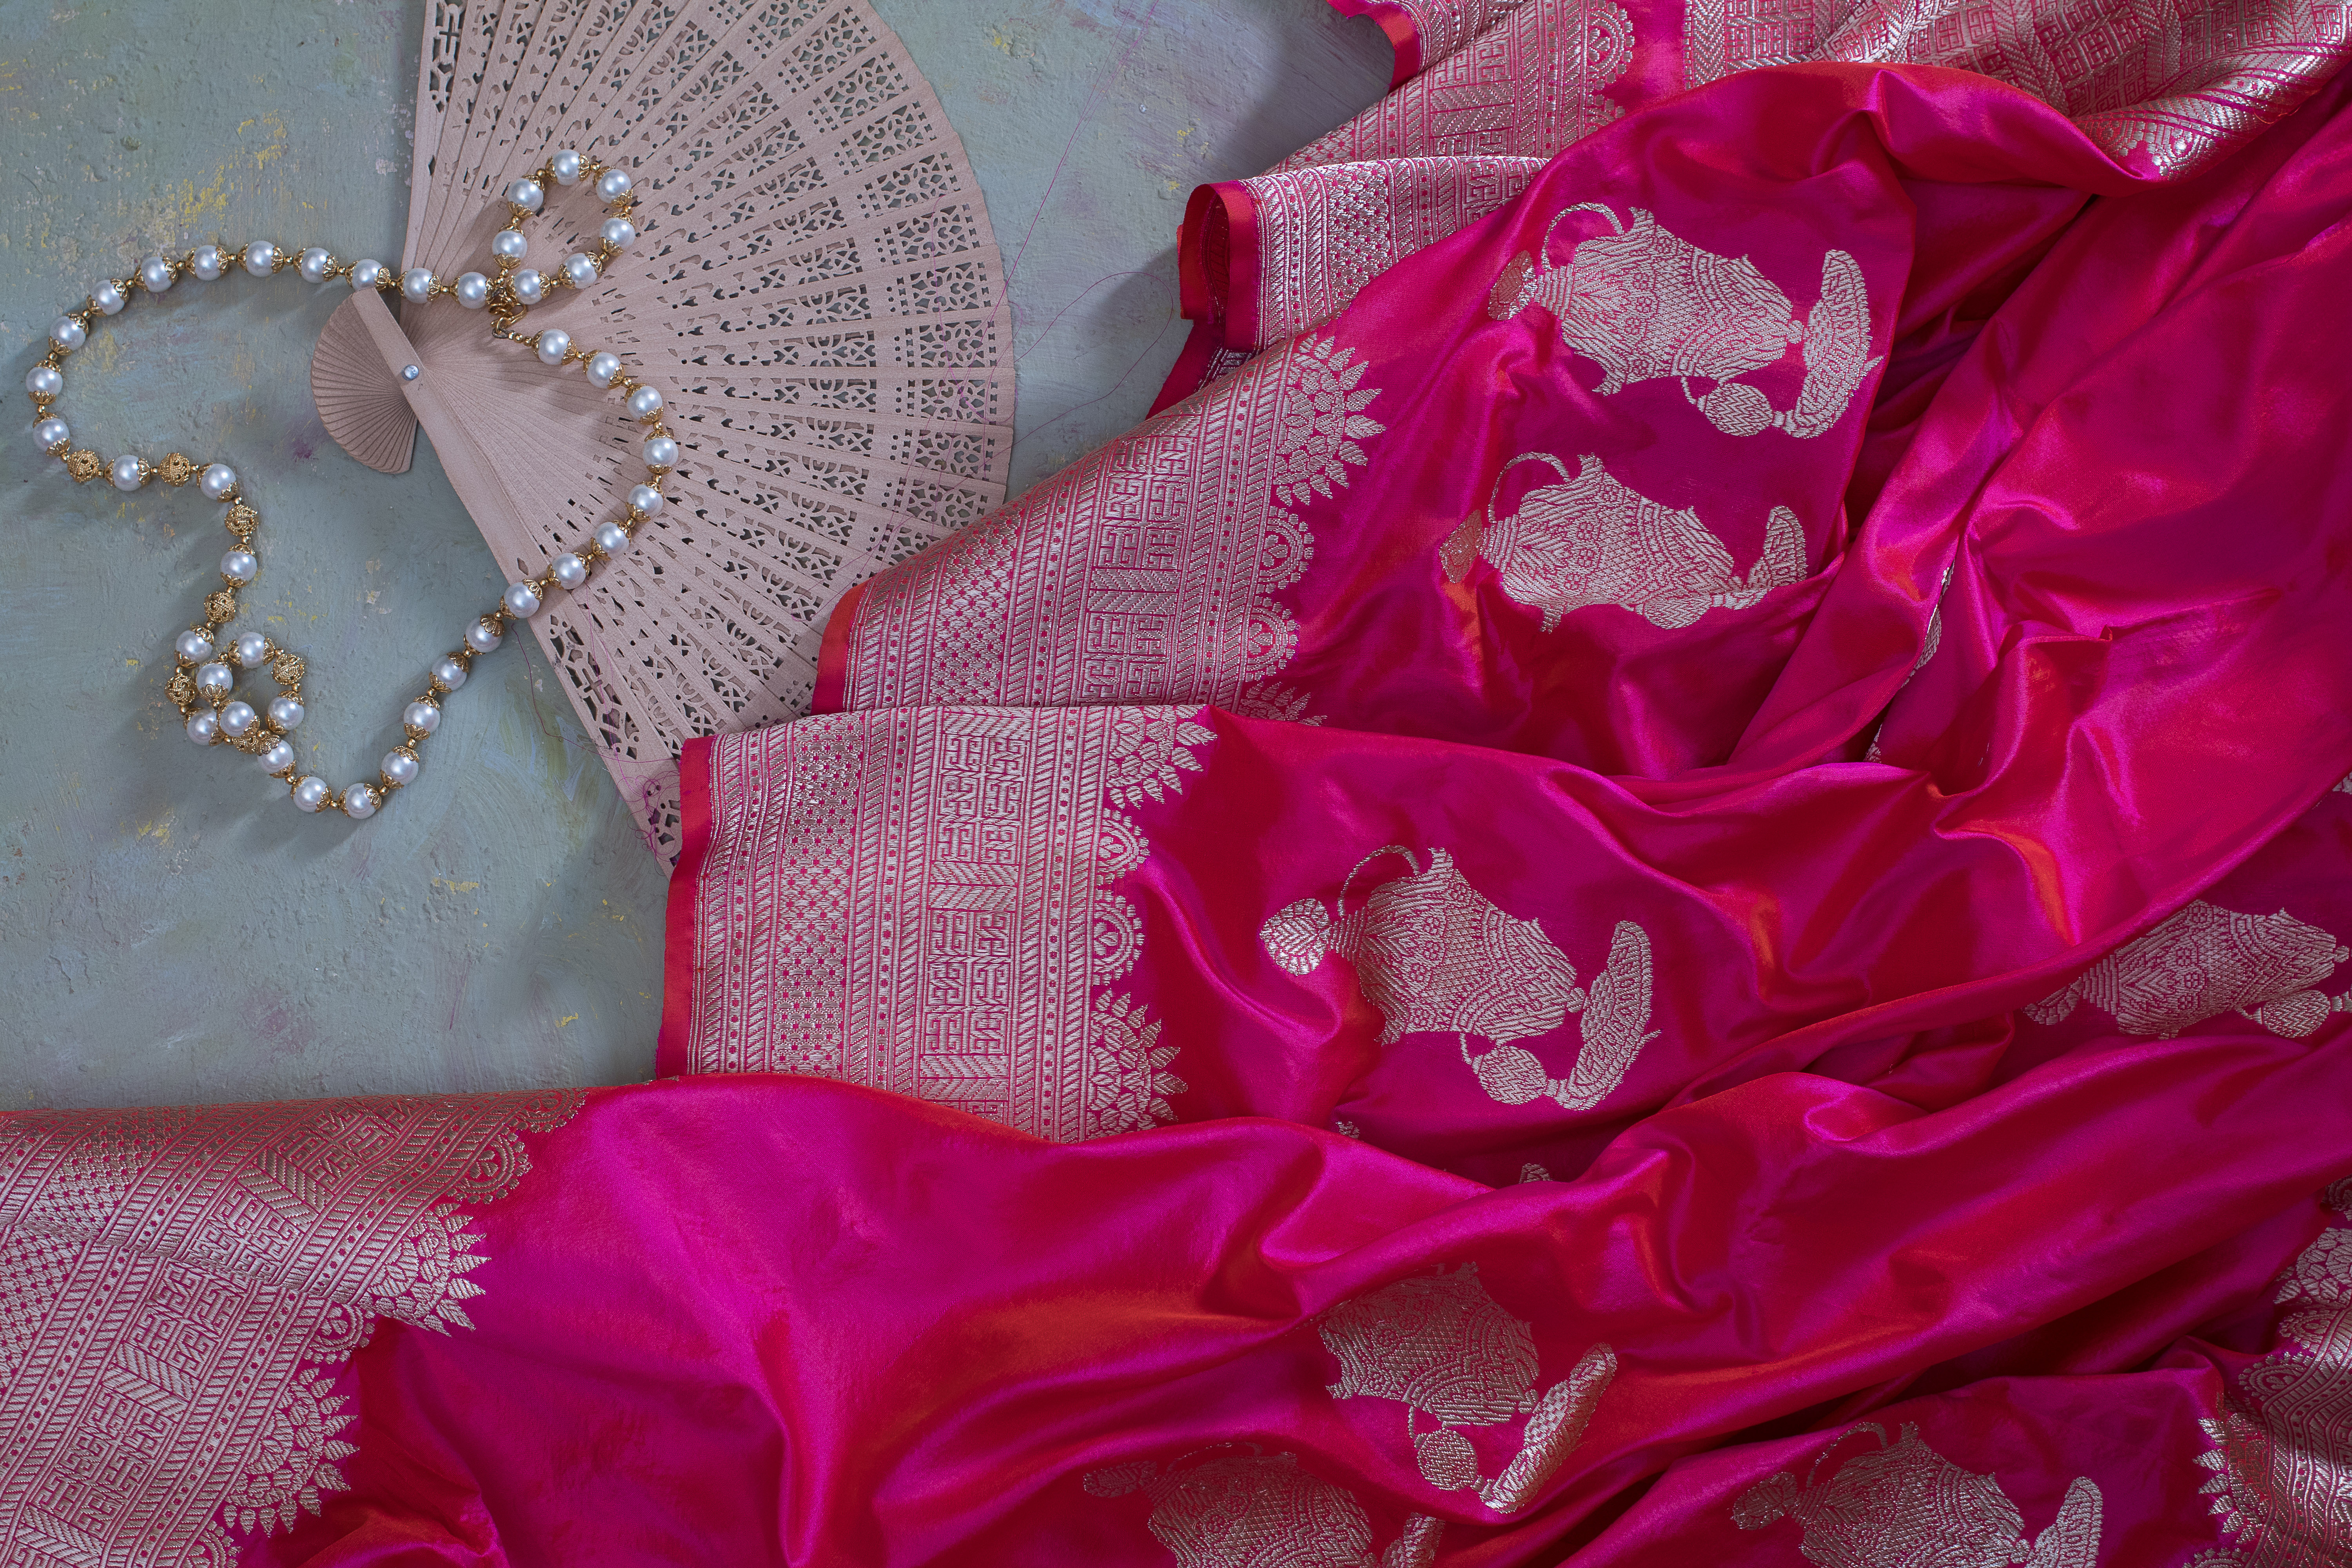
online, winter, rose, wedding, pink, magenta, textile, silk, satin, lace, embroidery, dress, fashion accessory, embellishment, ribbon